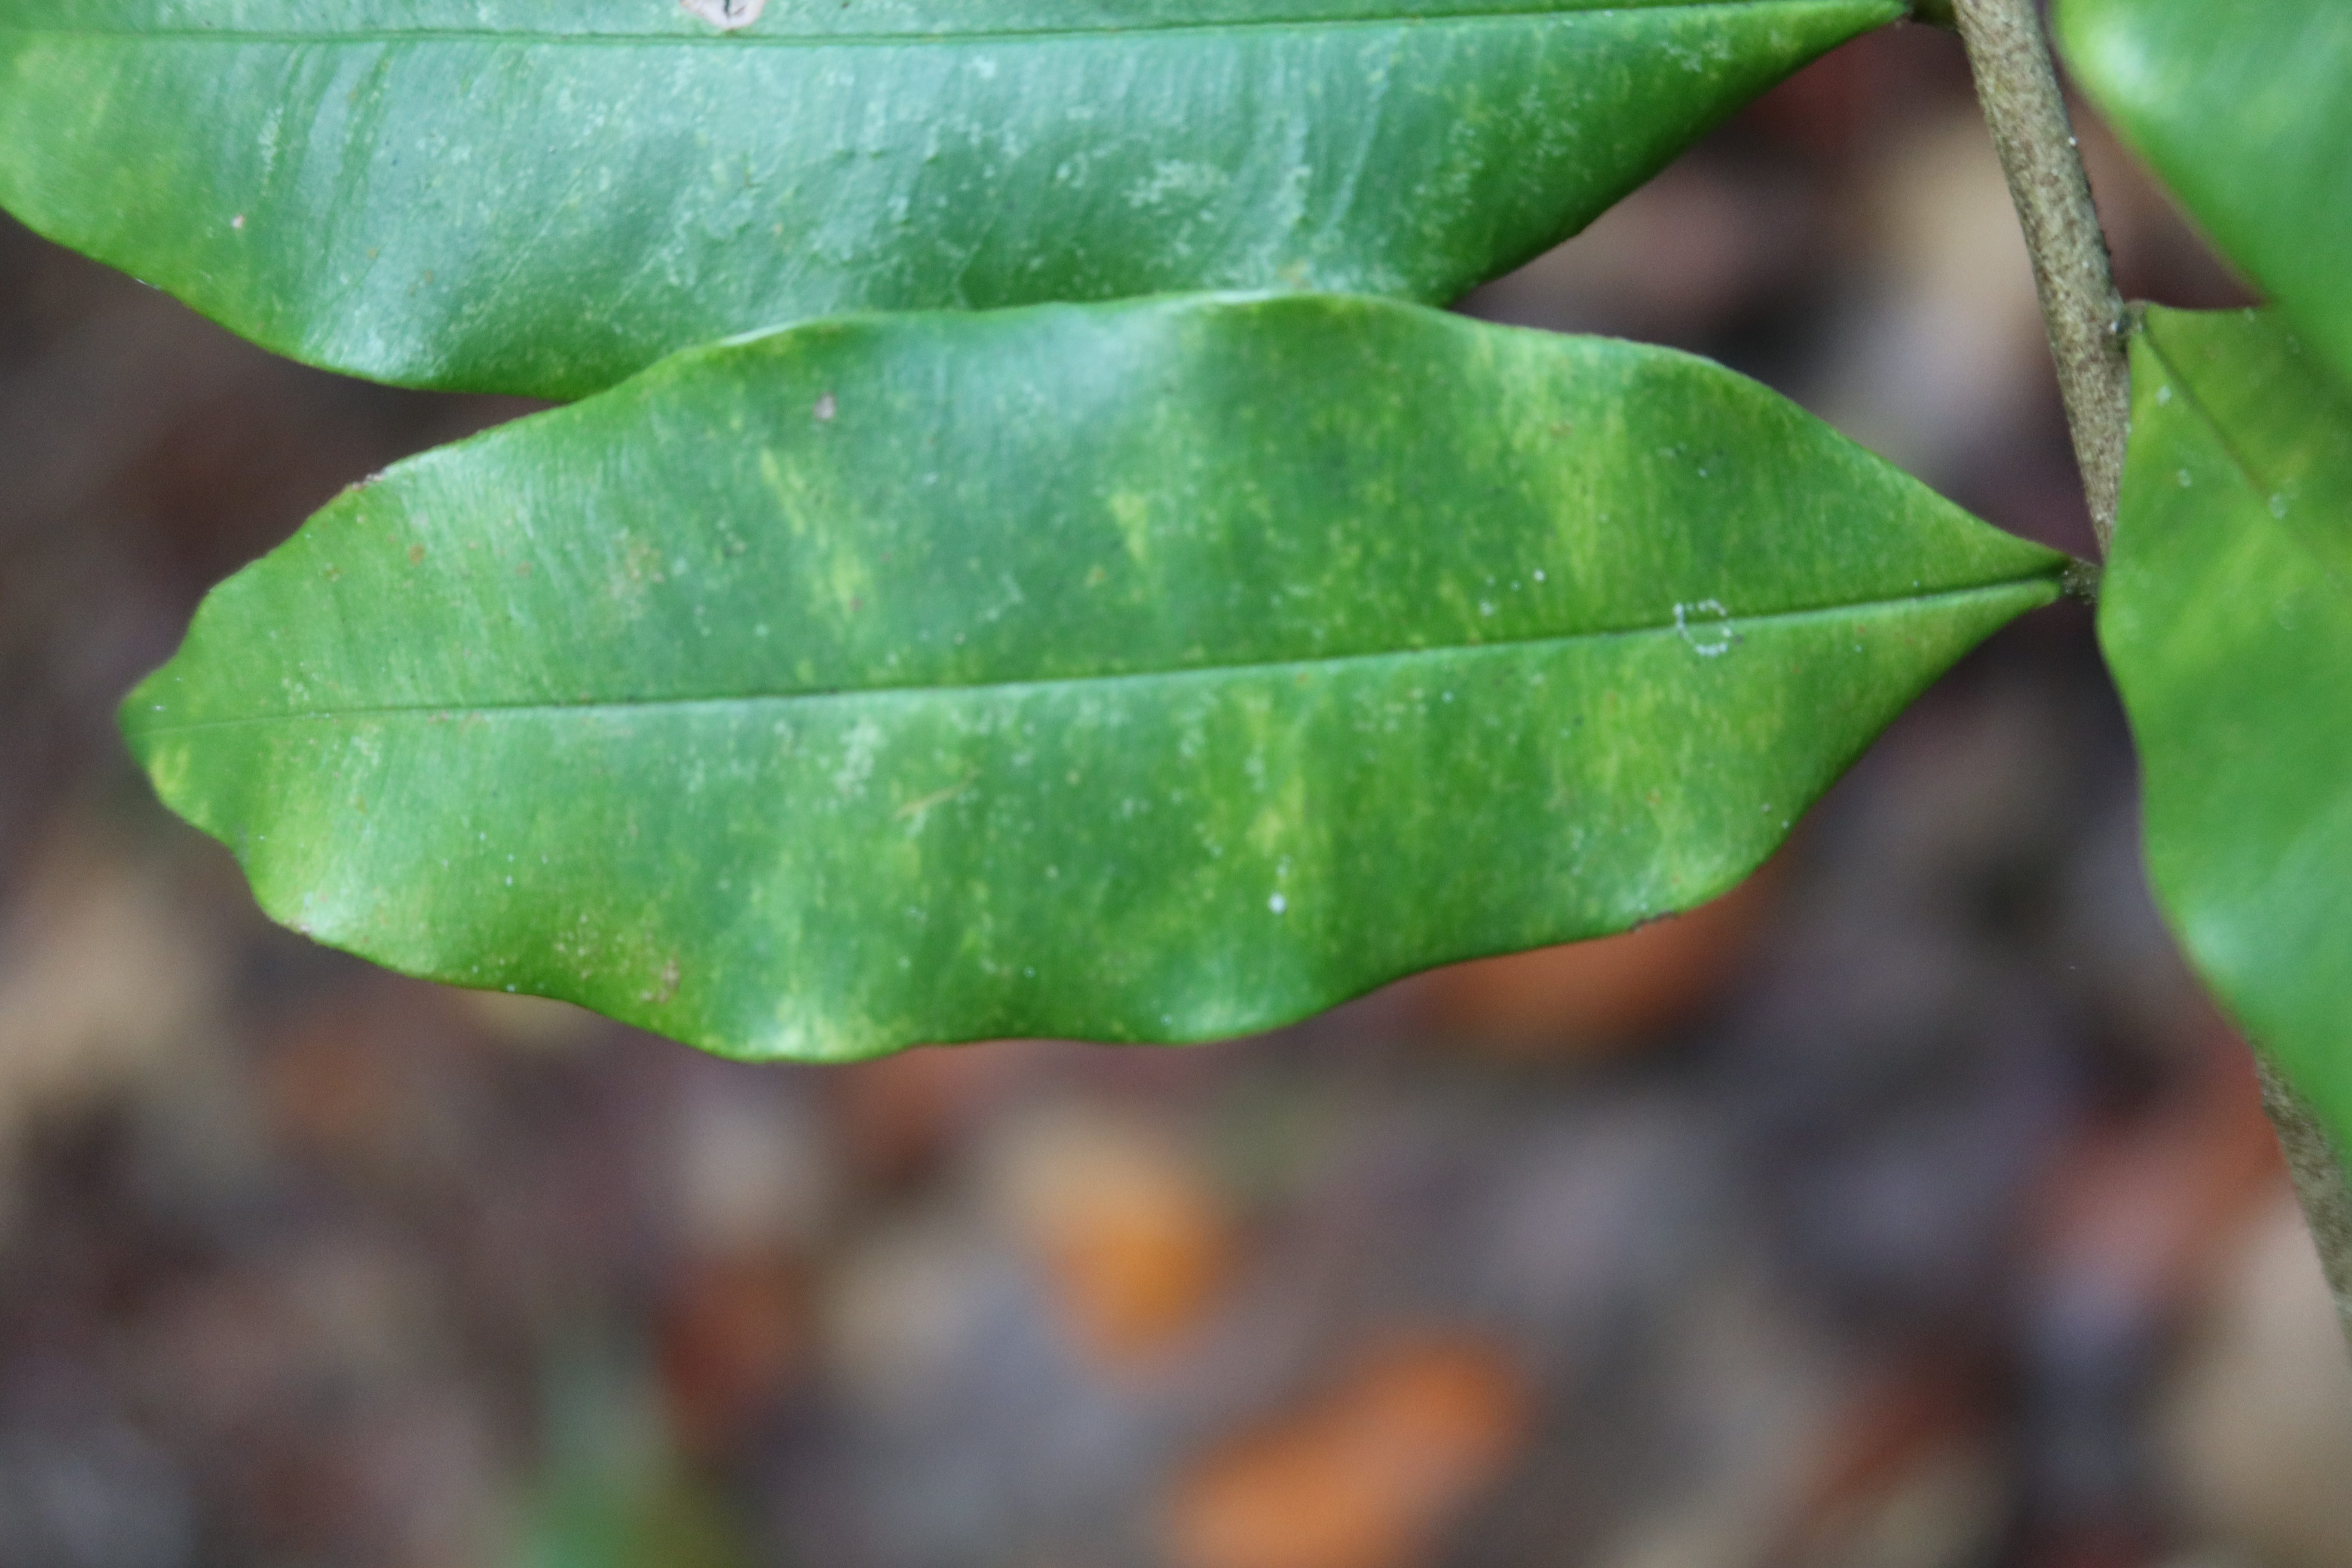
Label: Downy mildew